Justin II

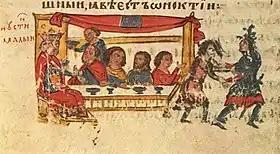
Justin II ordering the arrest of Justin the Consul. Scene from the 12th century Manasses Chronicle.

In 566 he reversed Justinian's ban on divorce by mutual consent, declaring that it resulted in spouses hating each other. Under the pretext of not understanding the fragile human nature: